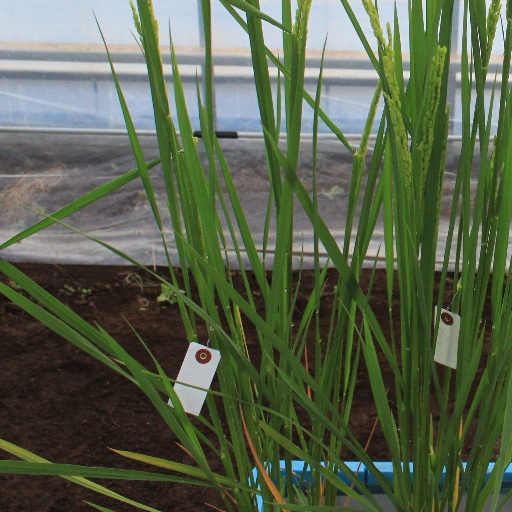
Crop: rice